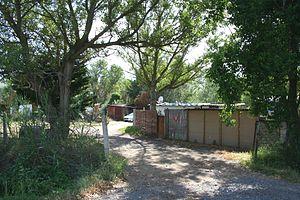
Aspect de la «
Agde est une commune française située dans le département de l'Hérault, en région Occitanie.